Greeks

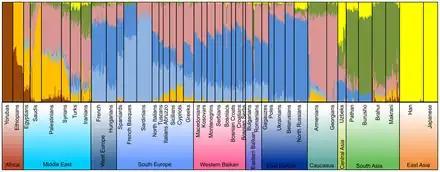
Admixture analysis of autosomal SNPs of the Balkan region in a global context on the resolution level of 7 assumed ancestral populations: African (brown), South/West European (light blue), Asian (yellow), Middle Eastern (orange), South Asian (green), North/East European (dark blue) and Caucasian/Anatolian component (beige).

The Greeks of the Classical and Hellenistic eras made seminal contributions to science and philosophy, laying the foundations of several western scientific traditions, such as astronomy, geography, historiography, mathematics, medicine, philosophy and political science. The scholarly tradition of the Greek academies was maintained during Roman times with several academic institutions in Constantinople, Antioch, Alexandria and other centers of Greek learning, while Byzantine science was essentially a continuation of classical science. Greeks have a long tradition of valuing and investing in "paideia" (education). "Paideia" was one of the highest societal values in the Greek and Hellenistic world while the first European institution described as a university was founded in 5th century Constantinople and operated in various incarnations until the city's fall to the Ottomans in 1453. The University of Constantinople was Christian Europe's first secular institution of higher learning since no theological subjects were taught, and considering the original meaning of the word university as a corporation of students, the world's first university as well.